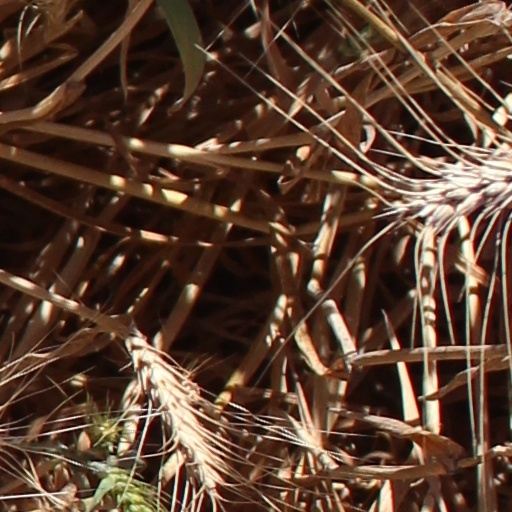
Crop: wheat